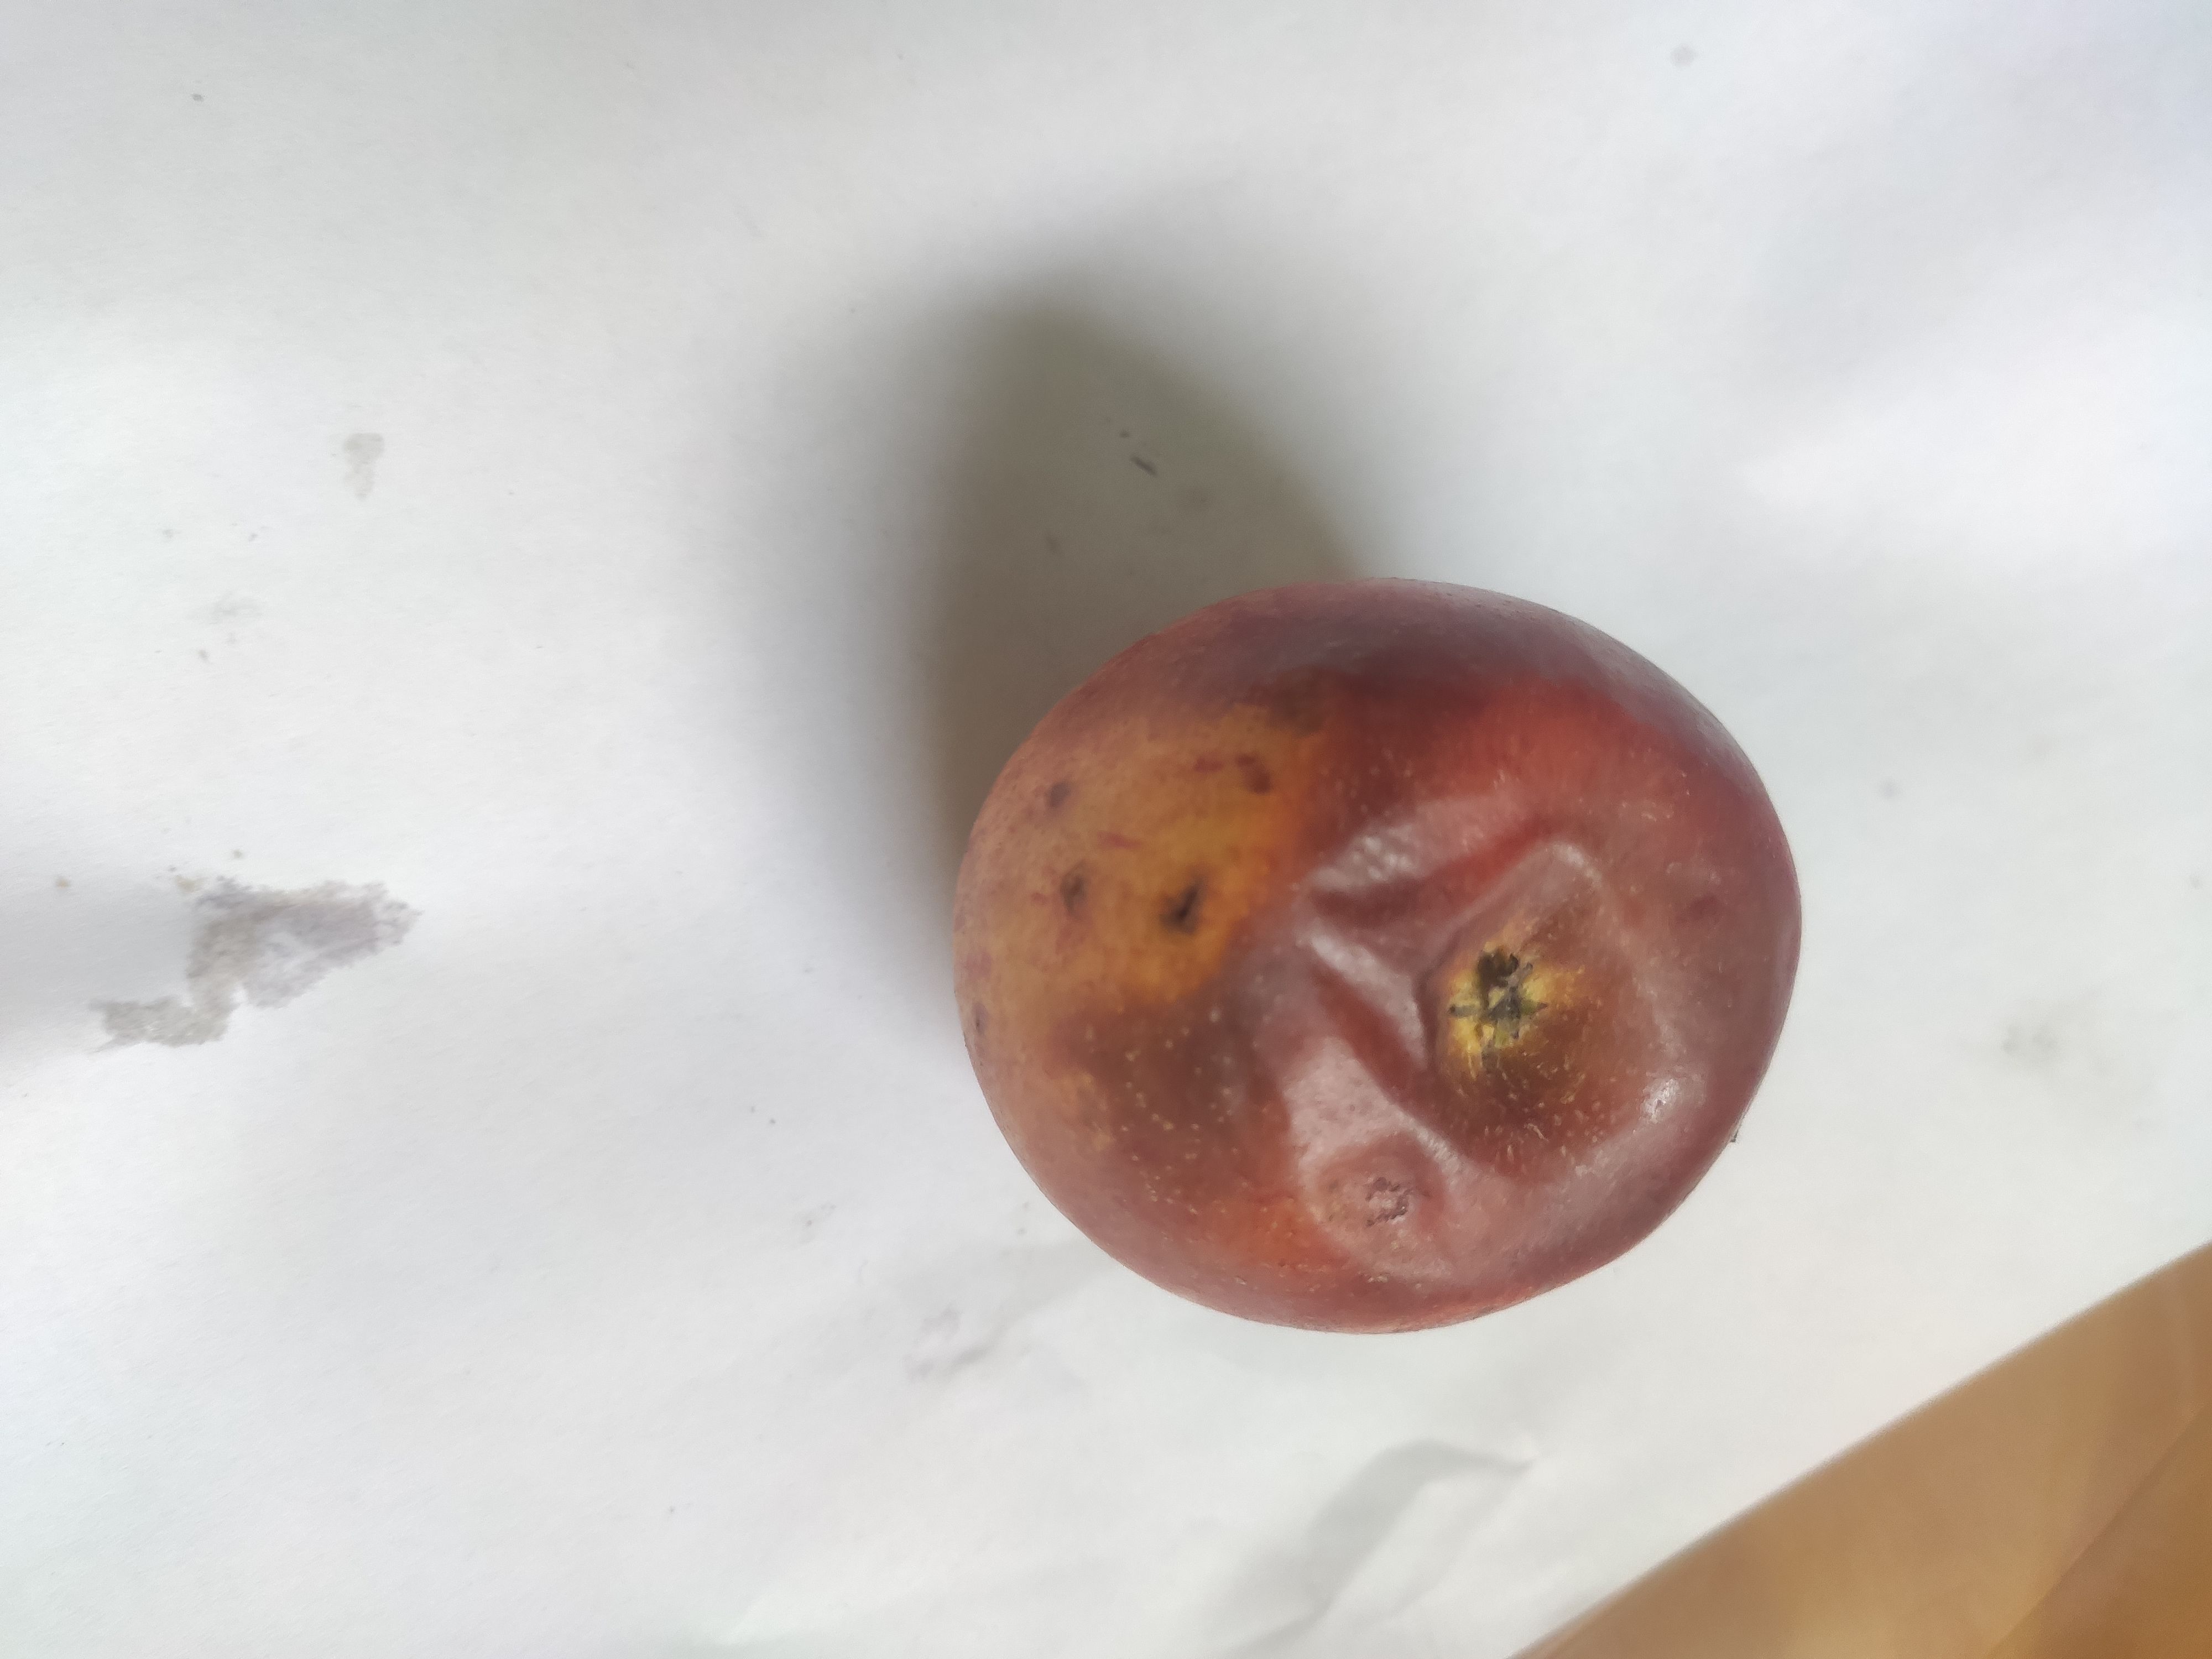
Fruit: apple
Grade: 3rd-grade